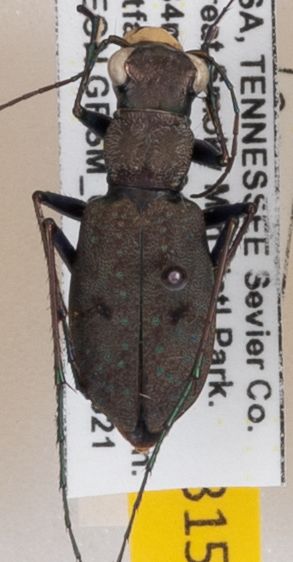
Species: Cylindera unipunctata
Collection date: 2022-06-21
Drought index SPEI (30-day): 0.168
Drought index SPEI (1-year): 0.668
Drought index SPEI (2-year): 1.13